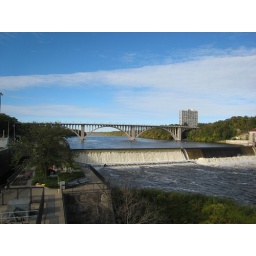
Photos taken walking the Mississippi River from Lake Street bridge to Lock &amp;amp; Dam 1 in Minneapolis.